Darkover (board game)

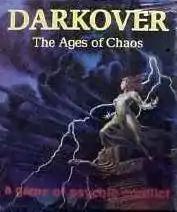
Cover art by Hannah M. G. Shapero

Darkover, subtitled "The Ages of Chaos", is a board game published by Eon Products in 1979 that is based on the "Darkover" novels by Marion Zimmer Bradley.